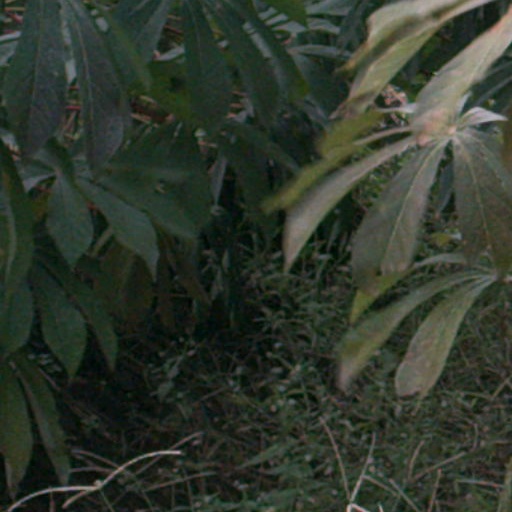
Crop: cassava